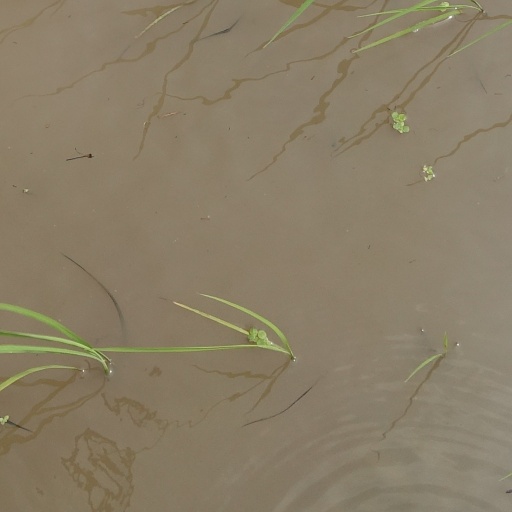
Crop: rice